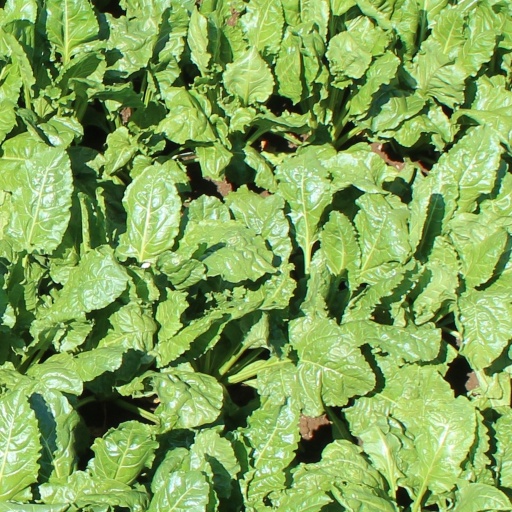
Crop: sugar beet